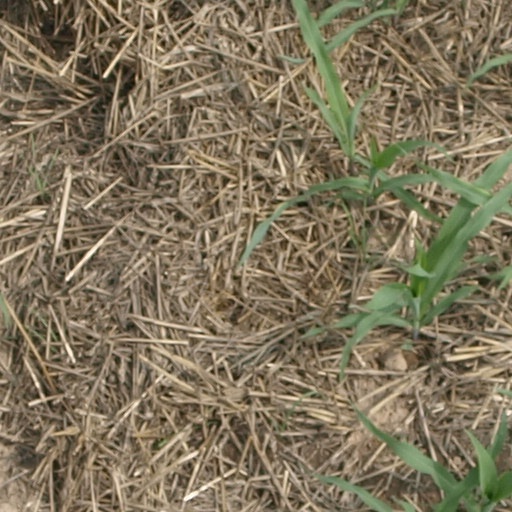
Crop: maize; corn